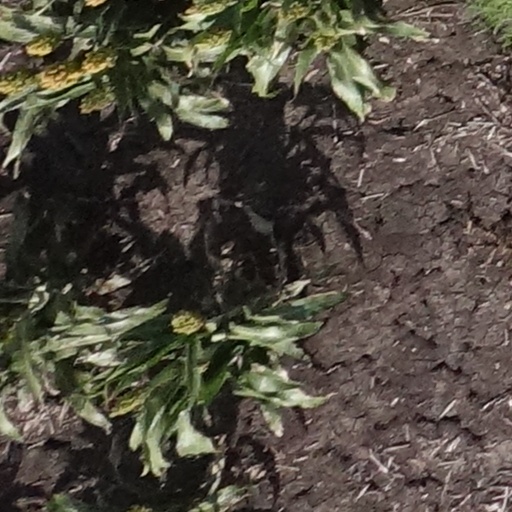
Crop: sorghum